Andrew Lacey

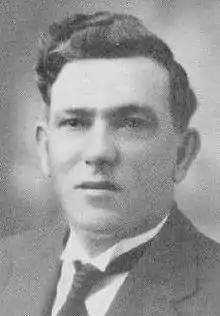
Andrew Lacey in 1922

Andrew William Lacey (19 October 1887 – 24 August 1946) was the 22nd Leader of the Opposition in the Parliament of South Australia from 1933 to 1938, representing the South Australian Branch of the Australian Labor Party. Lacey was previously the Labor member for the seat of Grey in the Australian House of Representatives from 1922 to 1931.